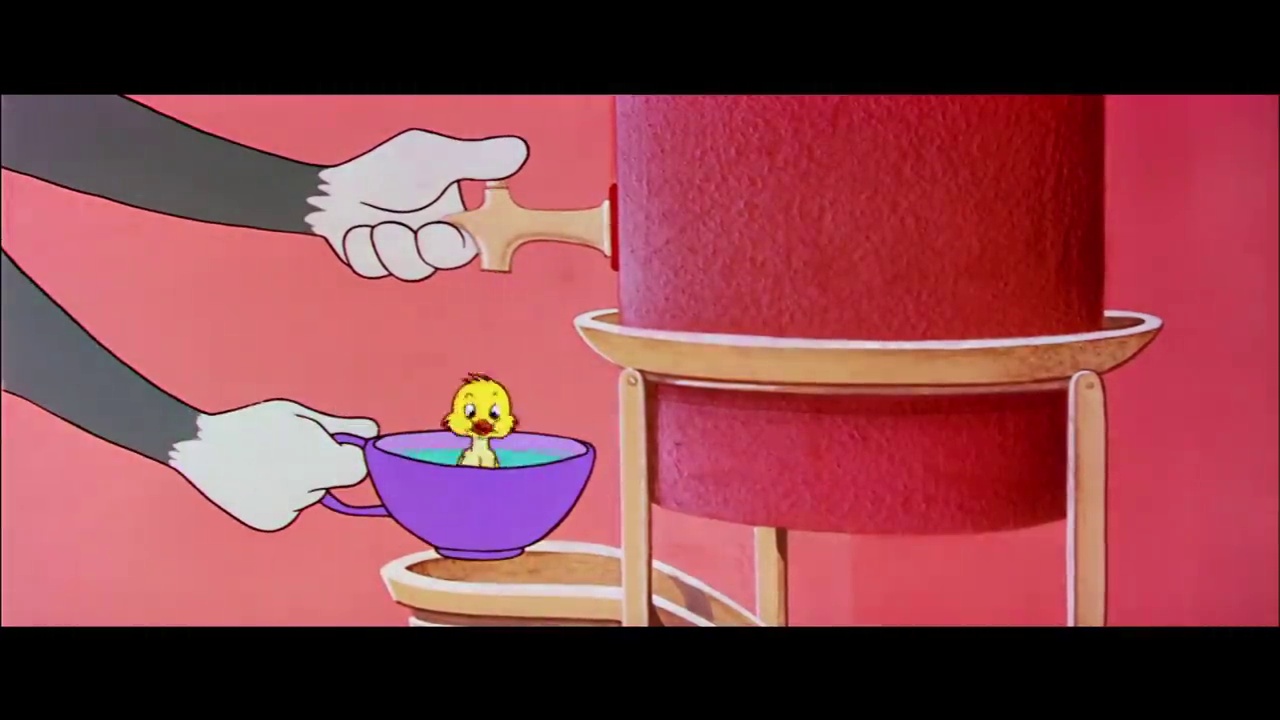
Portrait style: Cartoon Portrait